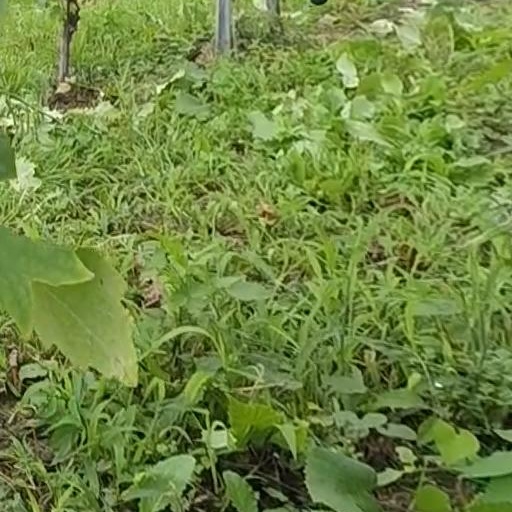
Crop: grape